Mongolia

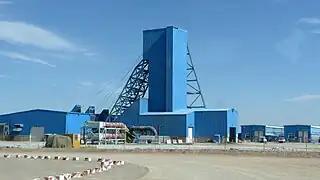
Oyu Tolgoi employs 21,000 workers and produced 168,000 tons of copper in 2023.

Mongolia is a semi-presidential representative democratic republic with a directly elected President. The people also elect the deputies in the national assembly, the State Great Khural. The president appoints the prime minister, and nominates the cabinet on the proposal of the prime minister. The constitution of Mongolia guarantees a number of freedoms, including full freedom of expression and religion. Mongolia amended its constitution most lately in 2019 transferring some powers from the president to the prime minister. On May 31, 2023, Mongolia's parliament approved a constitutional amendment that increased the number of seats from 76 to 126 and changed the electoral system re-introducing proportional party voting.